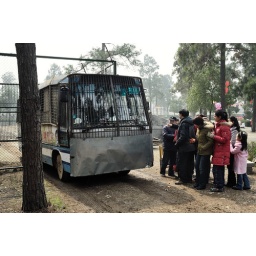
In a chinese zoo near Wuhan, visitors waiting to get the tiger bus ...